Music of Washington, D.C.

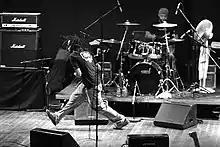
Bad Brains was one of the leading hardcore punk bands.

The District of Columbia is primarily known in the rock community for its seminal influence on the evolution of hardcore punk, known locally as harDCore, particularly through bands such as Bad Brains, Minor Threat, and The Faith, and labels like Dischord Records, but it had a vibrant musical community prior to hardcore's arrival with bands like the Razz, Slickee Boys, Insect Surfers, Tru Fax and the Insaniacs, and The Penetrators, putting out records on local independent labels like Limp, Wasp, and Dacoit. Ian MacKaye, the frontman for Minor Threat, became an inspiration in part for the international Straight Edge movement after the song "Straight Edge" was released. MacKaye went on to co-found Fugazi, which attained international recognition under the Dischord record label, alongside Rites of Spring guitarist Guy Picciotto. Henry Rollins, a native of the District of Columbia hardcore scene, moved to Los Angeles in 1981 to join Black Flag.